Ross's goose

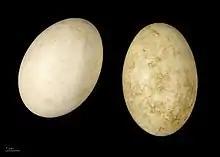
Two off-white goose eggs on a black background

Ross's goose (Anser rossii), formerly Chen rossii, is a white goose with black wingtips and a relatively short neck. It is the smallest of the three white geese that breed in North America. It is similar in appearance to a white-phase snow goose, but about 40% smaller. Other differences from the snow goose are that the bill is smaller in proportion to its body and lacks "black lips". Like snow geese, Ross's geese may exhibit a darker "blue" phase or morph, though this is extremely rare (<0.01% of adult birds).